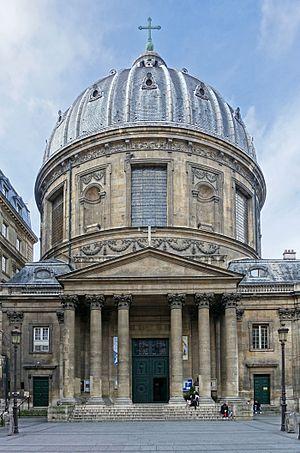
La Grande Émigration est un départ massif des Polonais en exil qui débuta en 1831 et se prolongea jusqu'en 1870. Cette vague d'émigration fait suite à la défaite de l’Insurrection dite de Novembre et les repressions qui la suivirent. Elle est appelée « la Grande » en raison de son ampleur mais aussi pour souligner le rôle culturel et politique majeur qu’elle a joué dans l’histoire de la Pologne et de la France. Les soulèvements polonais de 1848 et 1863 entraîneront de nouvelles arrivées de réfugiés.